Nacre

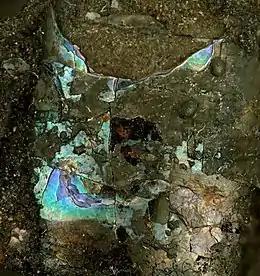
Fossil nautiloid shell with original iridescent nacre in fossiliferous asphaltic limestone, Oklahoma. Dated to the late Middle Pennsylvanian, which makes it by far the oldest deposit in the world with aragonitic nacreous shelly fossils.

Nacre is secreted by the epithelial cells of the mantle tissue of various molluscs. The nacre is continuously deposited onto the inner surface of the shell, the iridescent "nacreous layer", commonly known as "mother-of-pearl". The layers of nacre smooth the shell surface and help defend the soft tissues against parasites and damaging debris by entombing them in successive layers of nacre, forming either a blister pearl attached to the interior of the shell, or a free pearl within the mantle tissues. The process is called "encystation" and it continues as long as the mollusc lives.